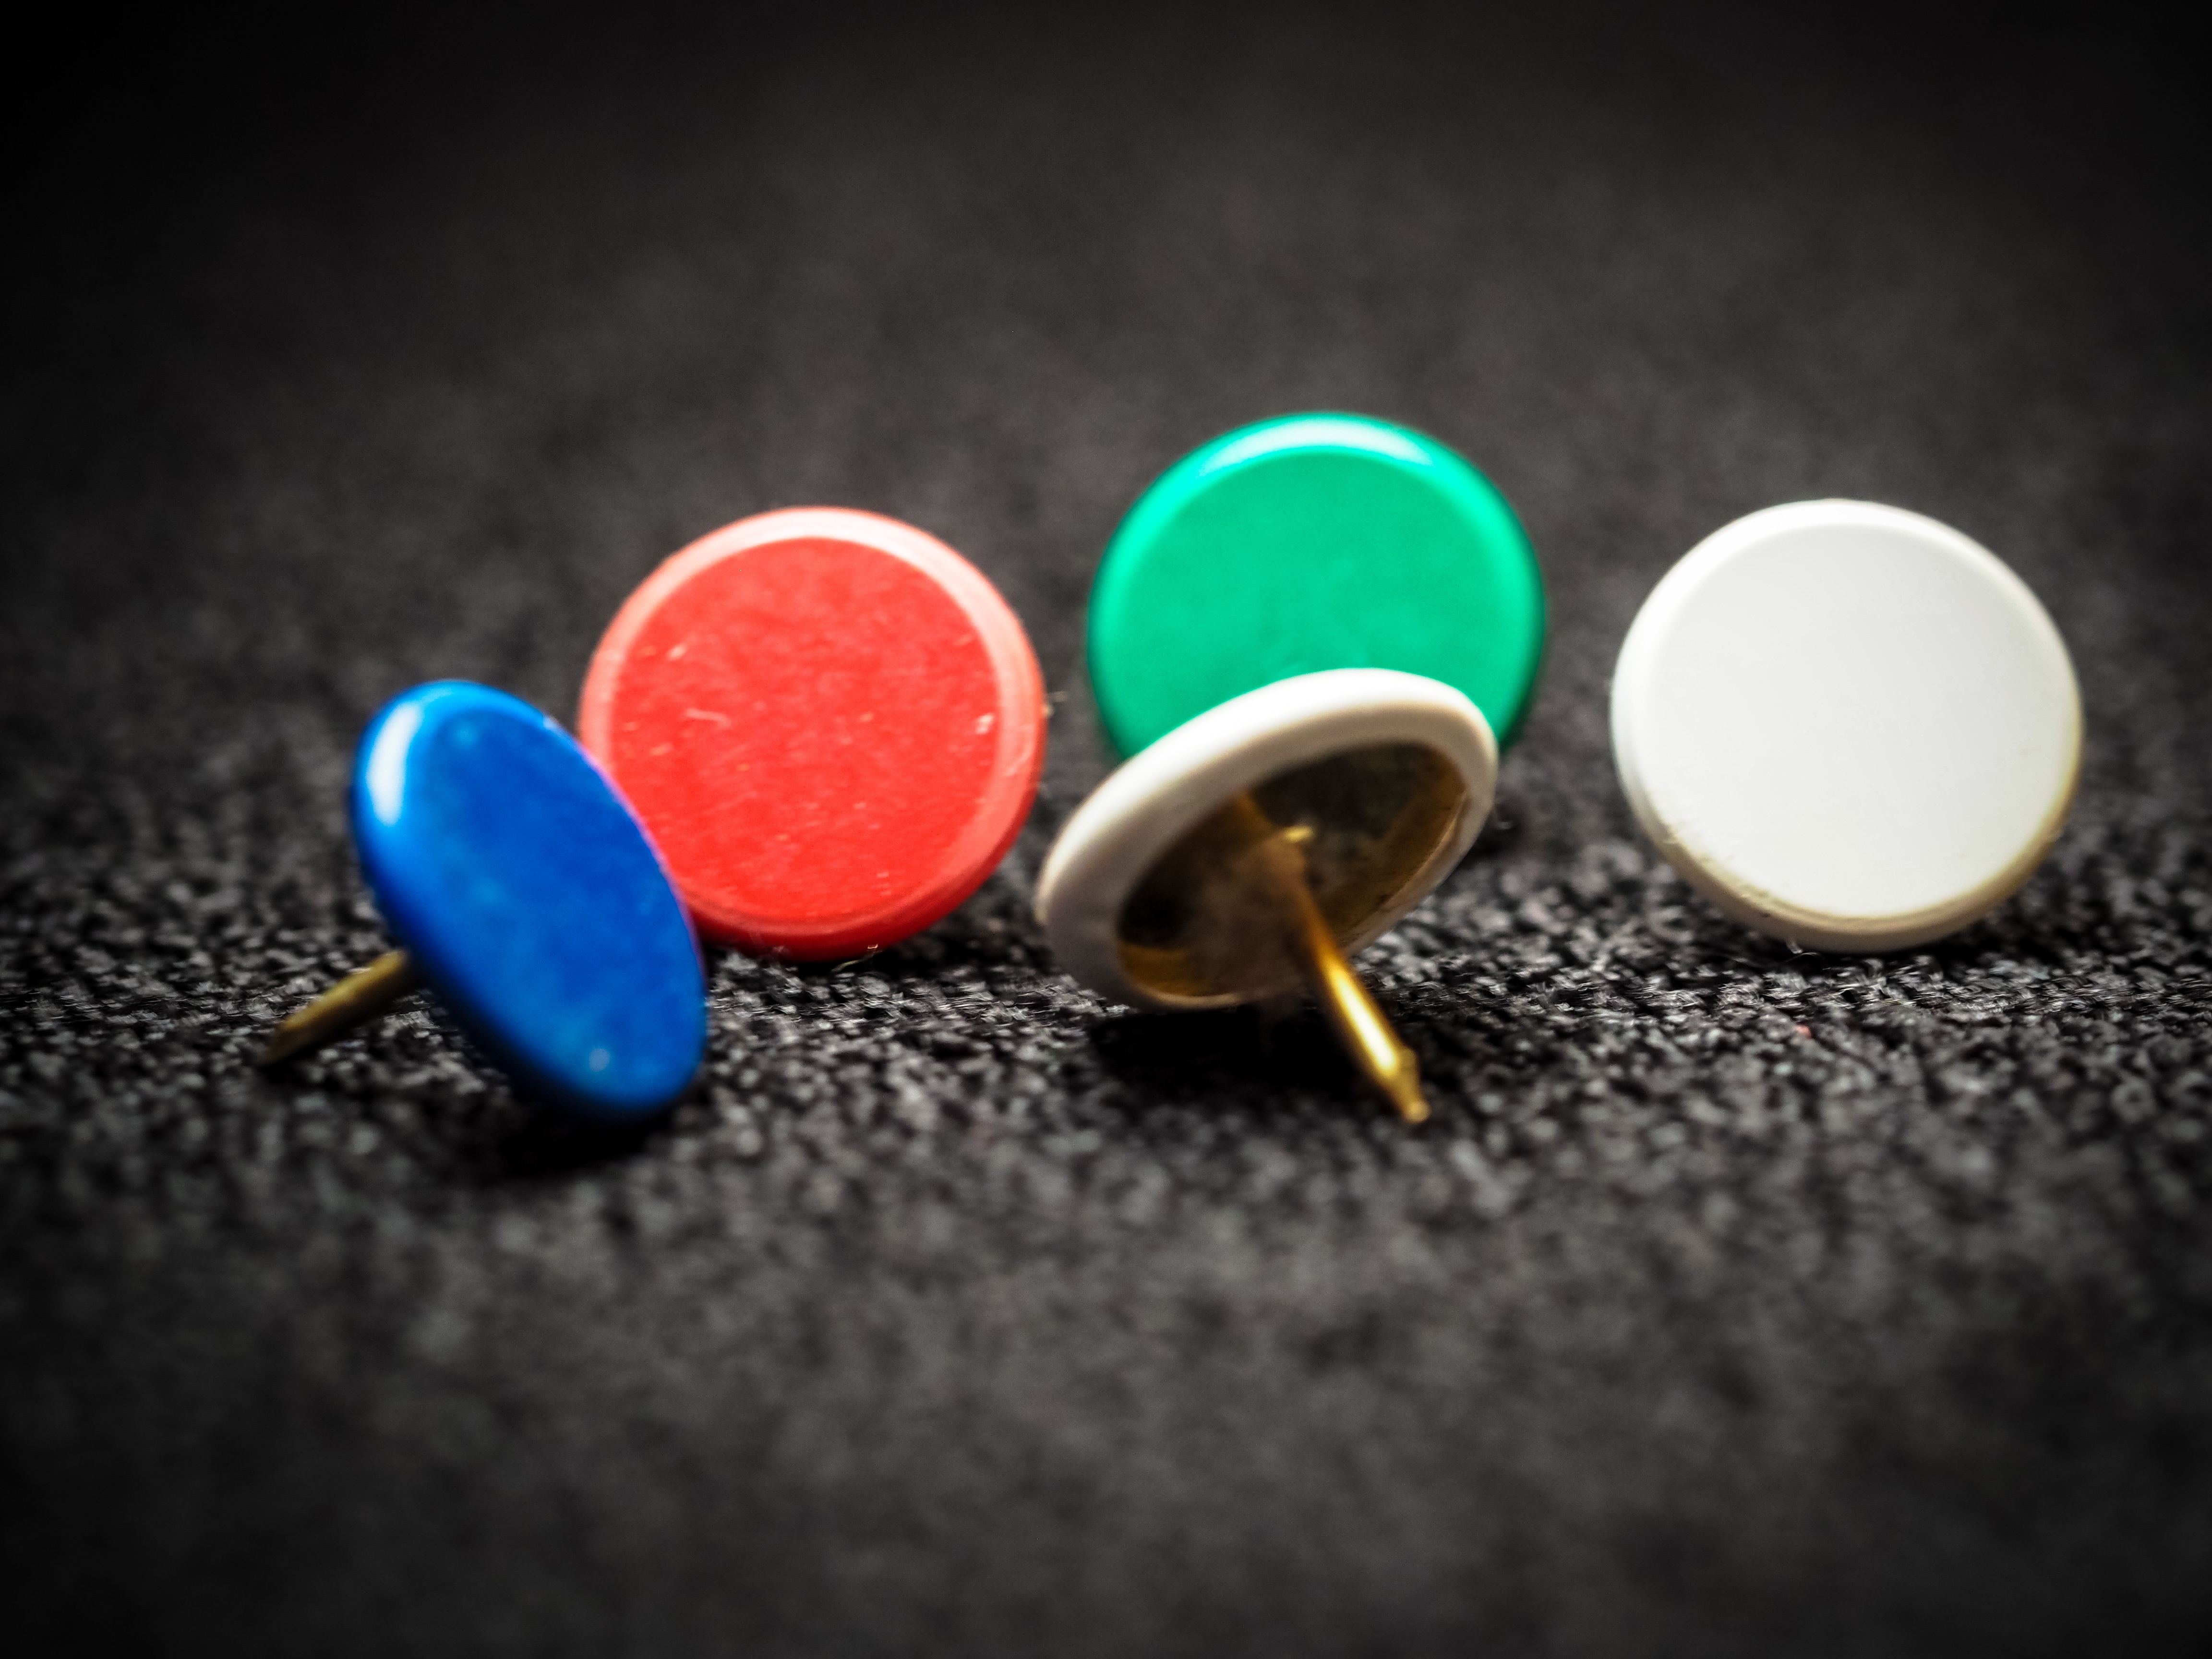
hand, white, glass, green, color, colorful, yellow, circle, note, human body, jewellery, pin, eye, needles, nails, organ, pointed, macro photography, thumbtack, sticky note, tacks, purposes, fashion accessory, wall needle, organization needle, pin wall needle